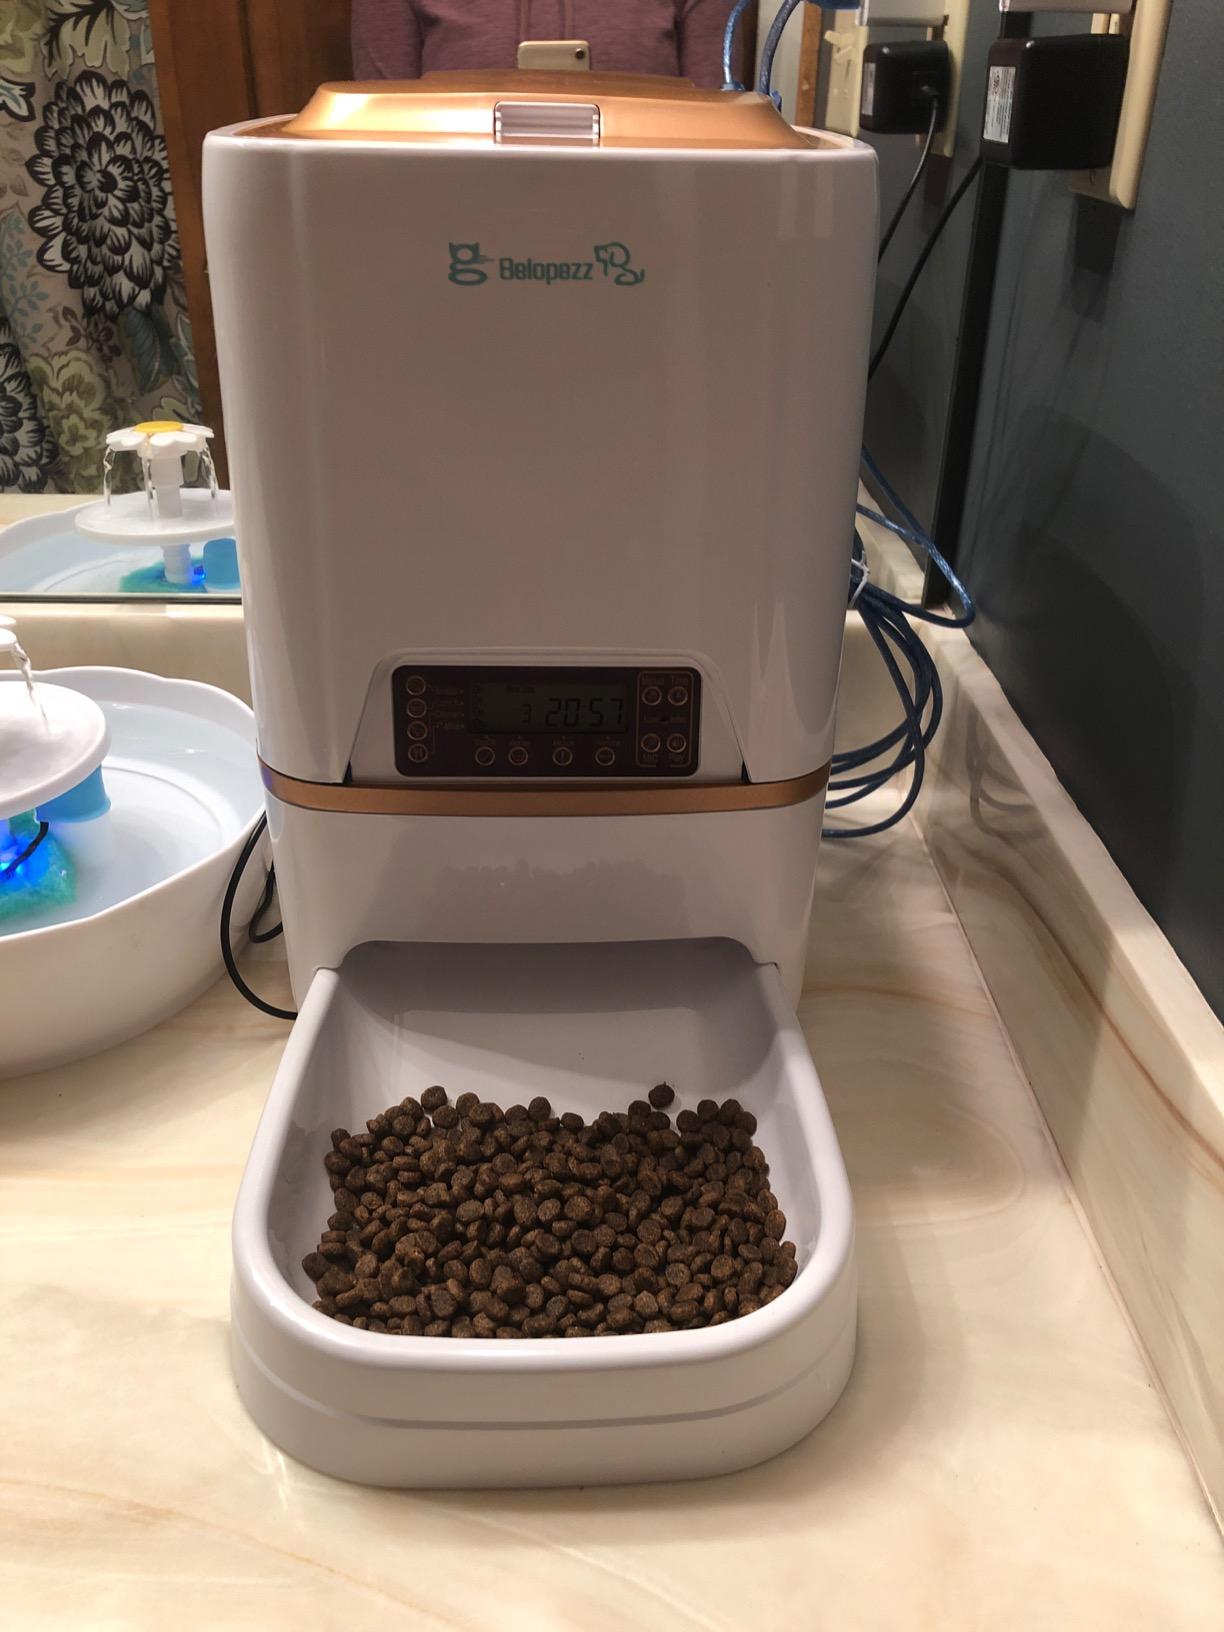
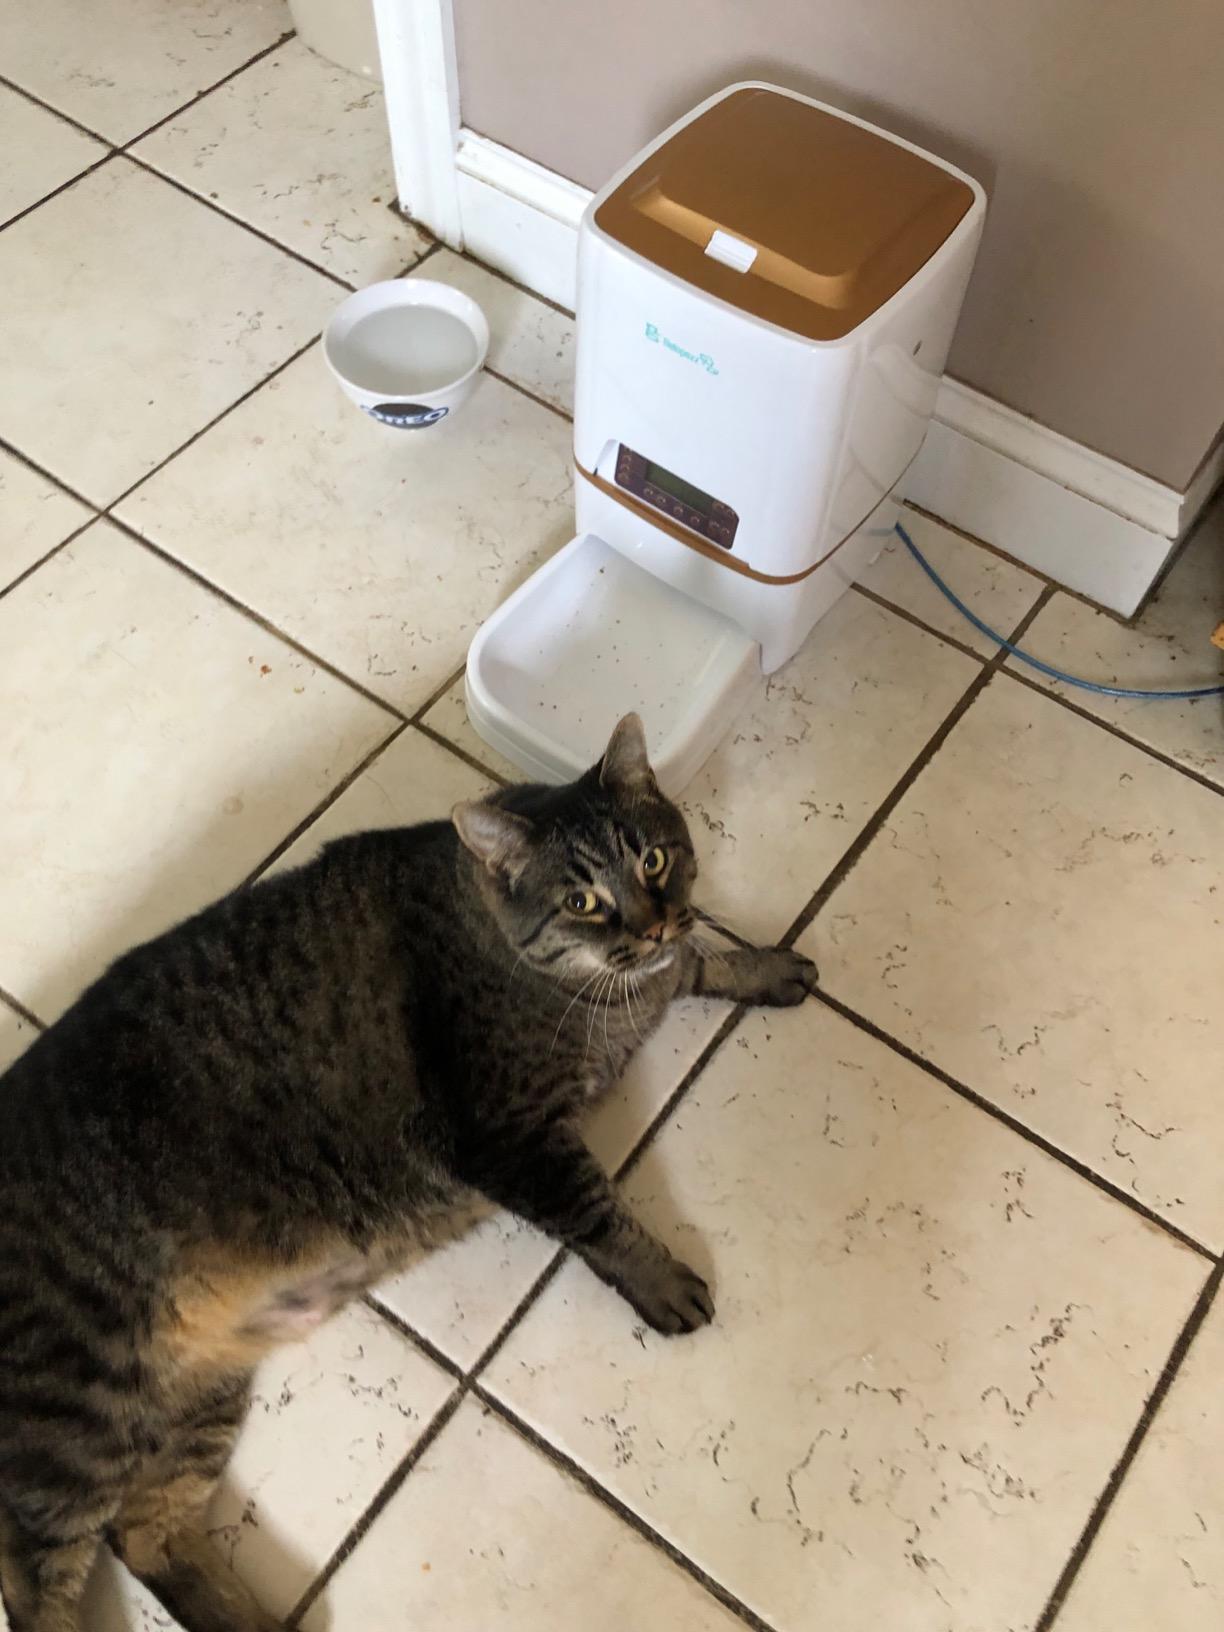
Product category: items_feeder
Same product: yes